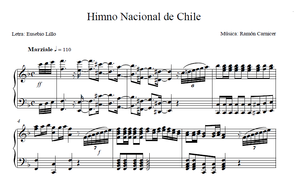
L'hymne national du Chili est une marche à quatre temps à la mesure 4/4 – mais aussi jouée de manière plus populaire en mesure 12/8. Cet hymne est parfois désigné par le premier vers de son refrain, Dulce Patria, recibe los votos. Les paroles sont d'Eusebio Lillo et de Bernardo de Vera y Pintado et la musique de Ramón Carnicer.